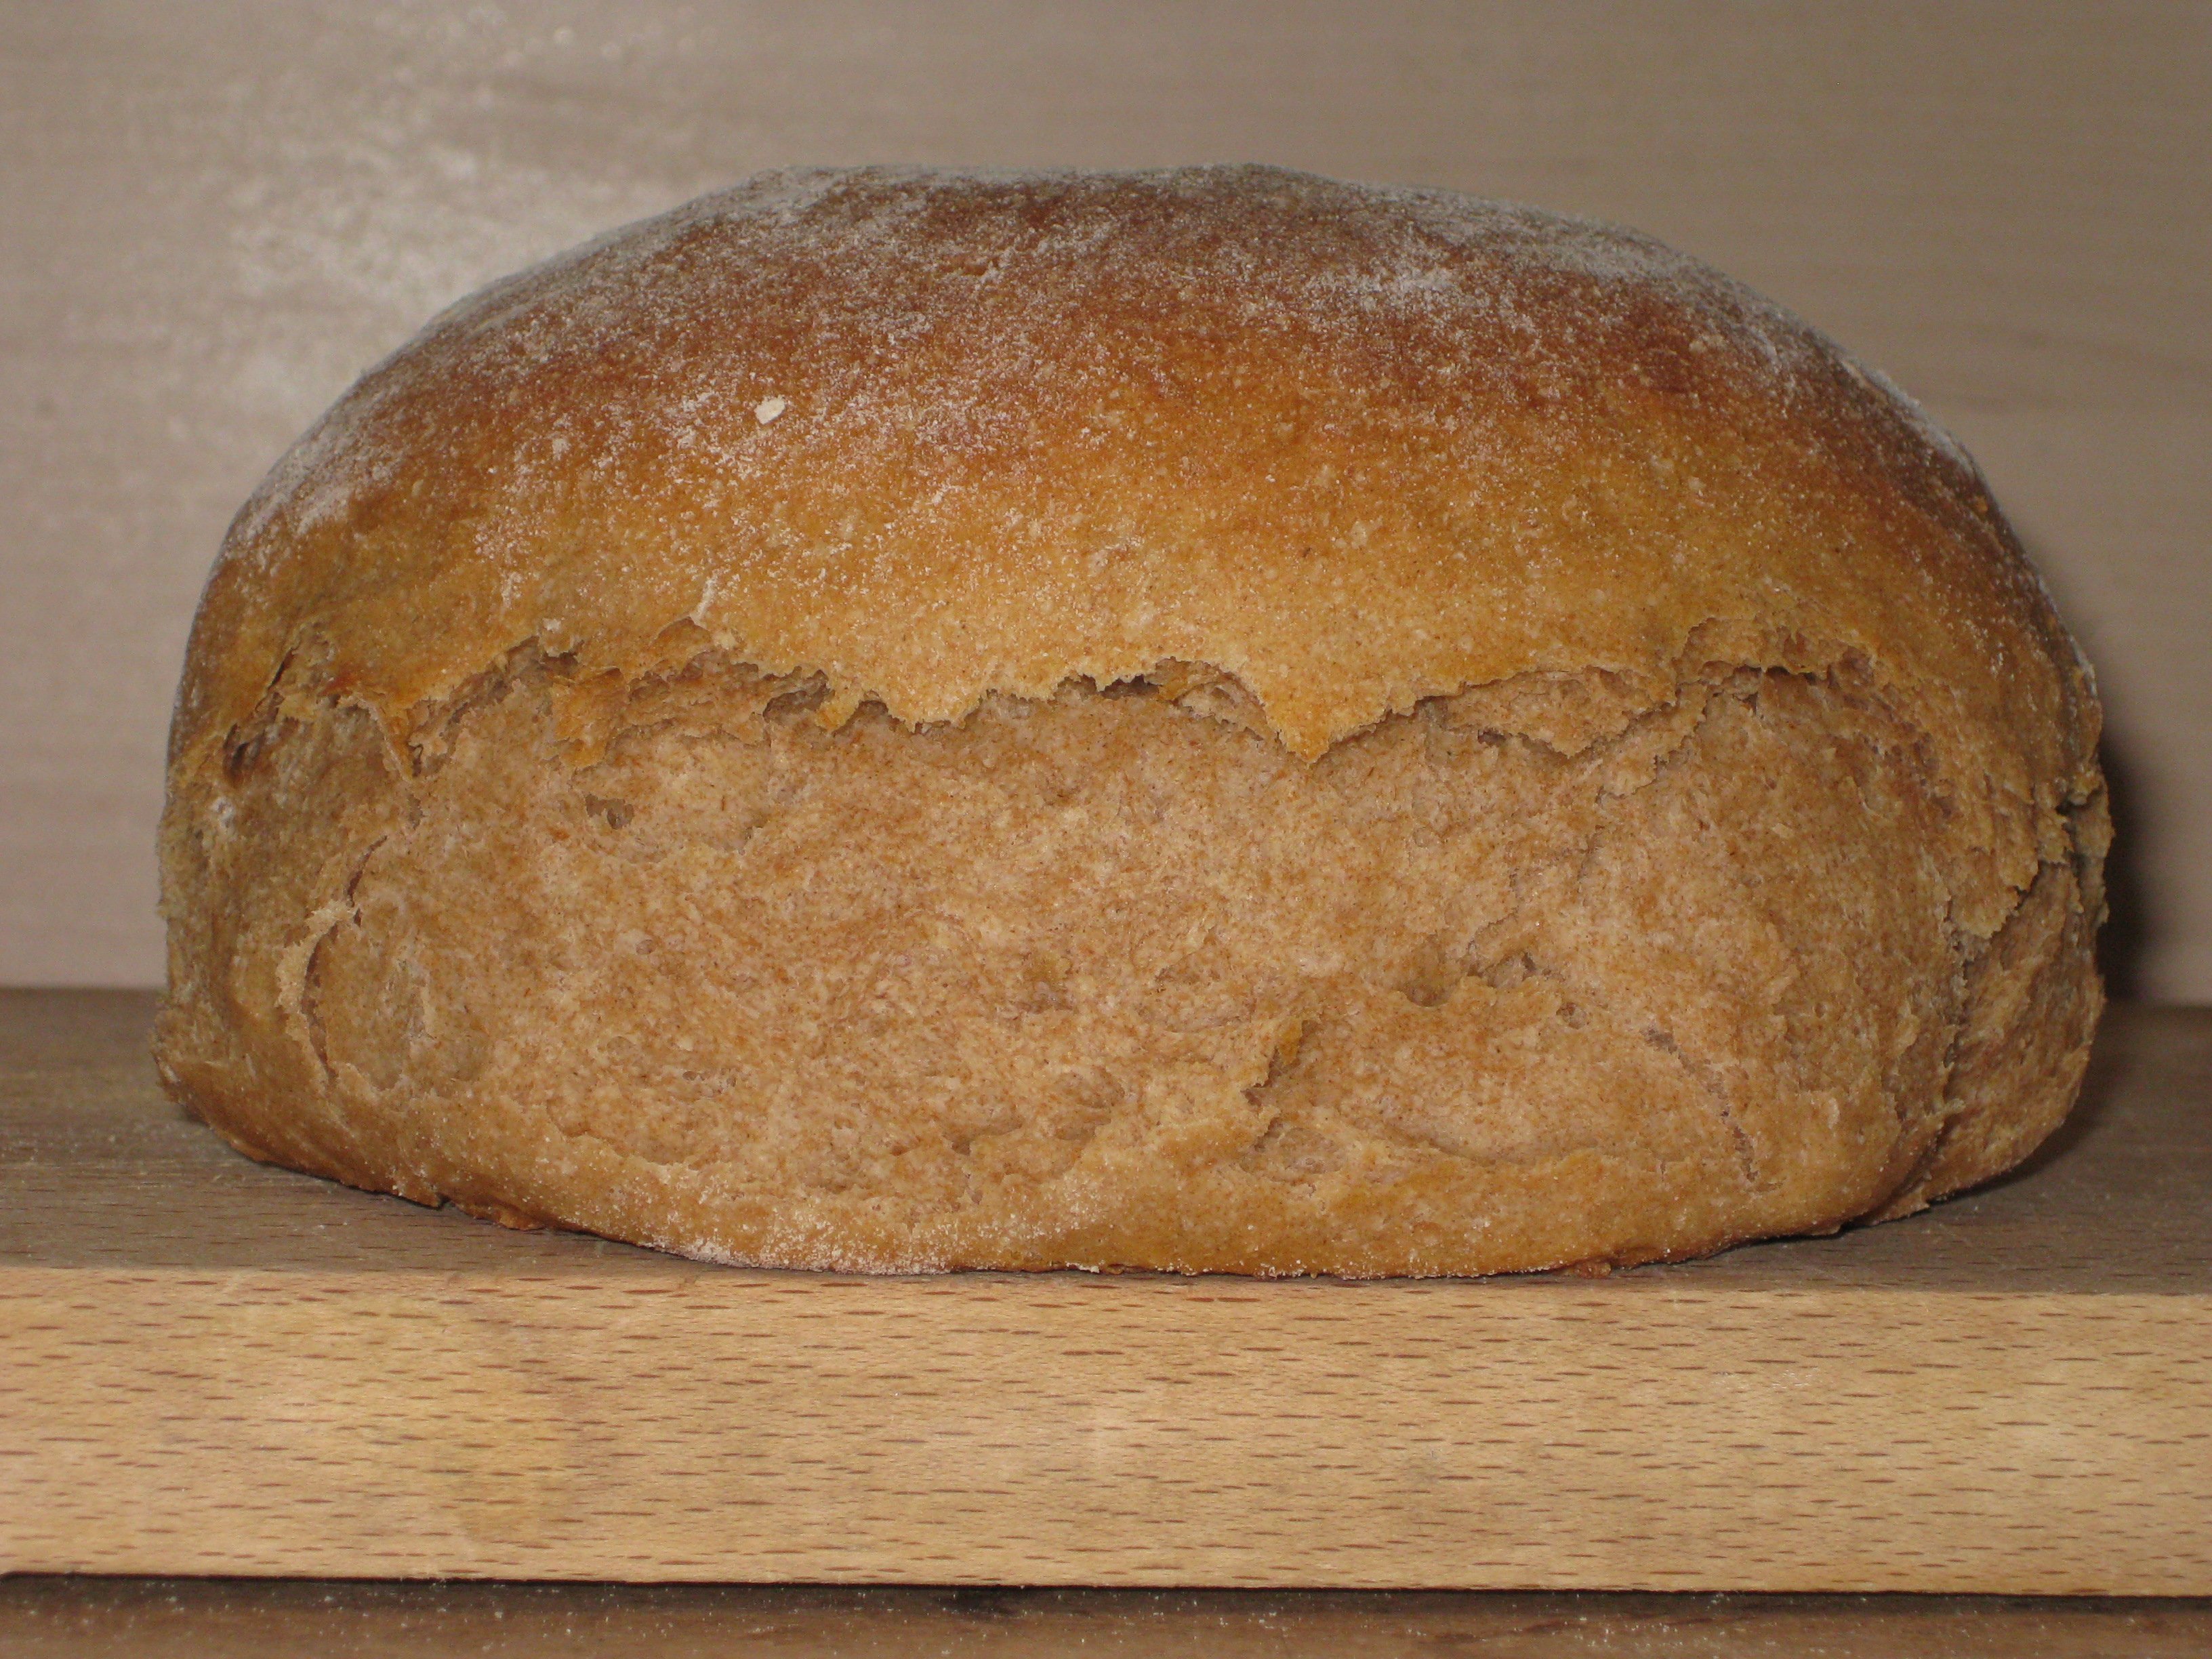
food, baking, snack, eat, bread, loaf, sourdough, even baked, rye, ciabatta, baked goods, breads, vespers, selberbacken, drilled down, farmer's bread, brown bread, beer bread, rye bread, cool down, broken up, grass family, whole grain, sliced bread, soda bread